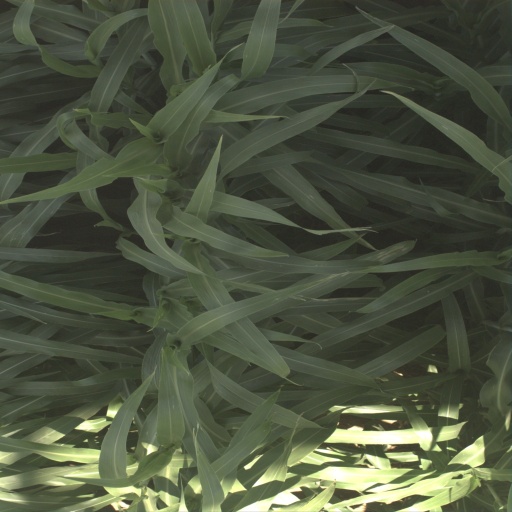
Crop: sorghum